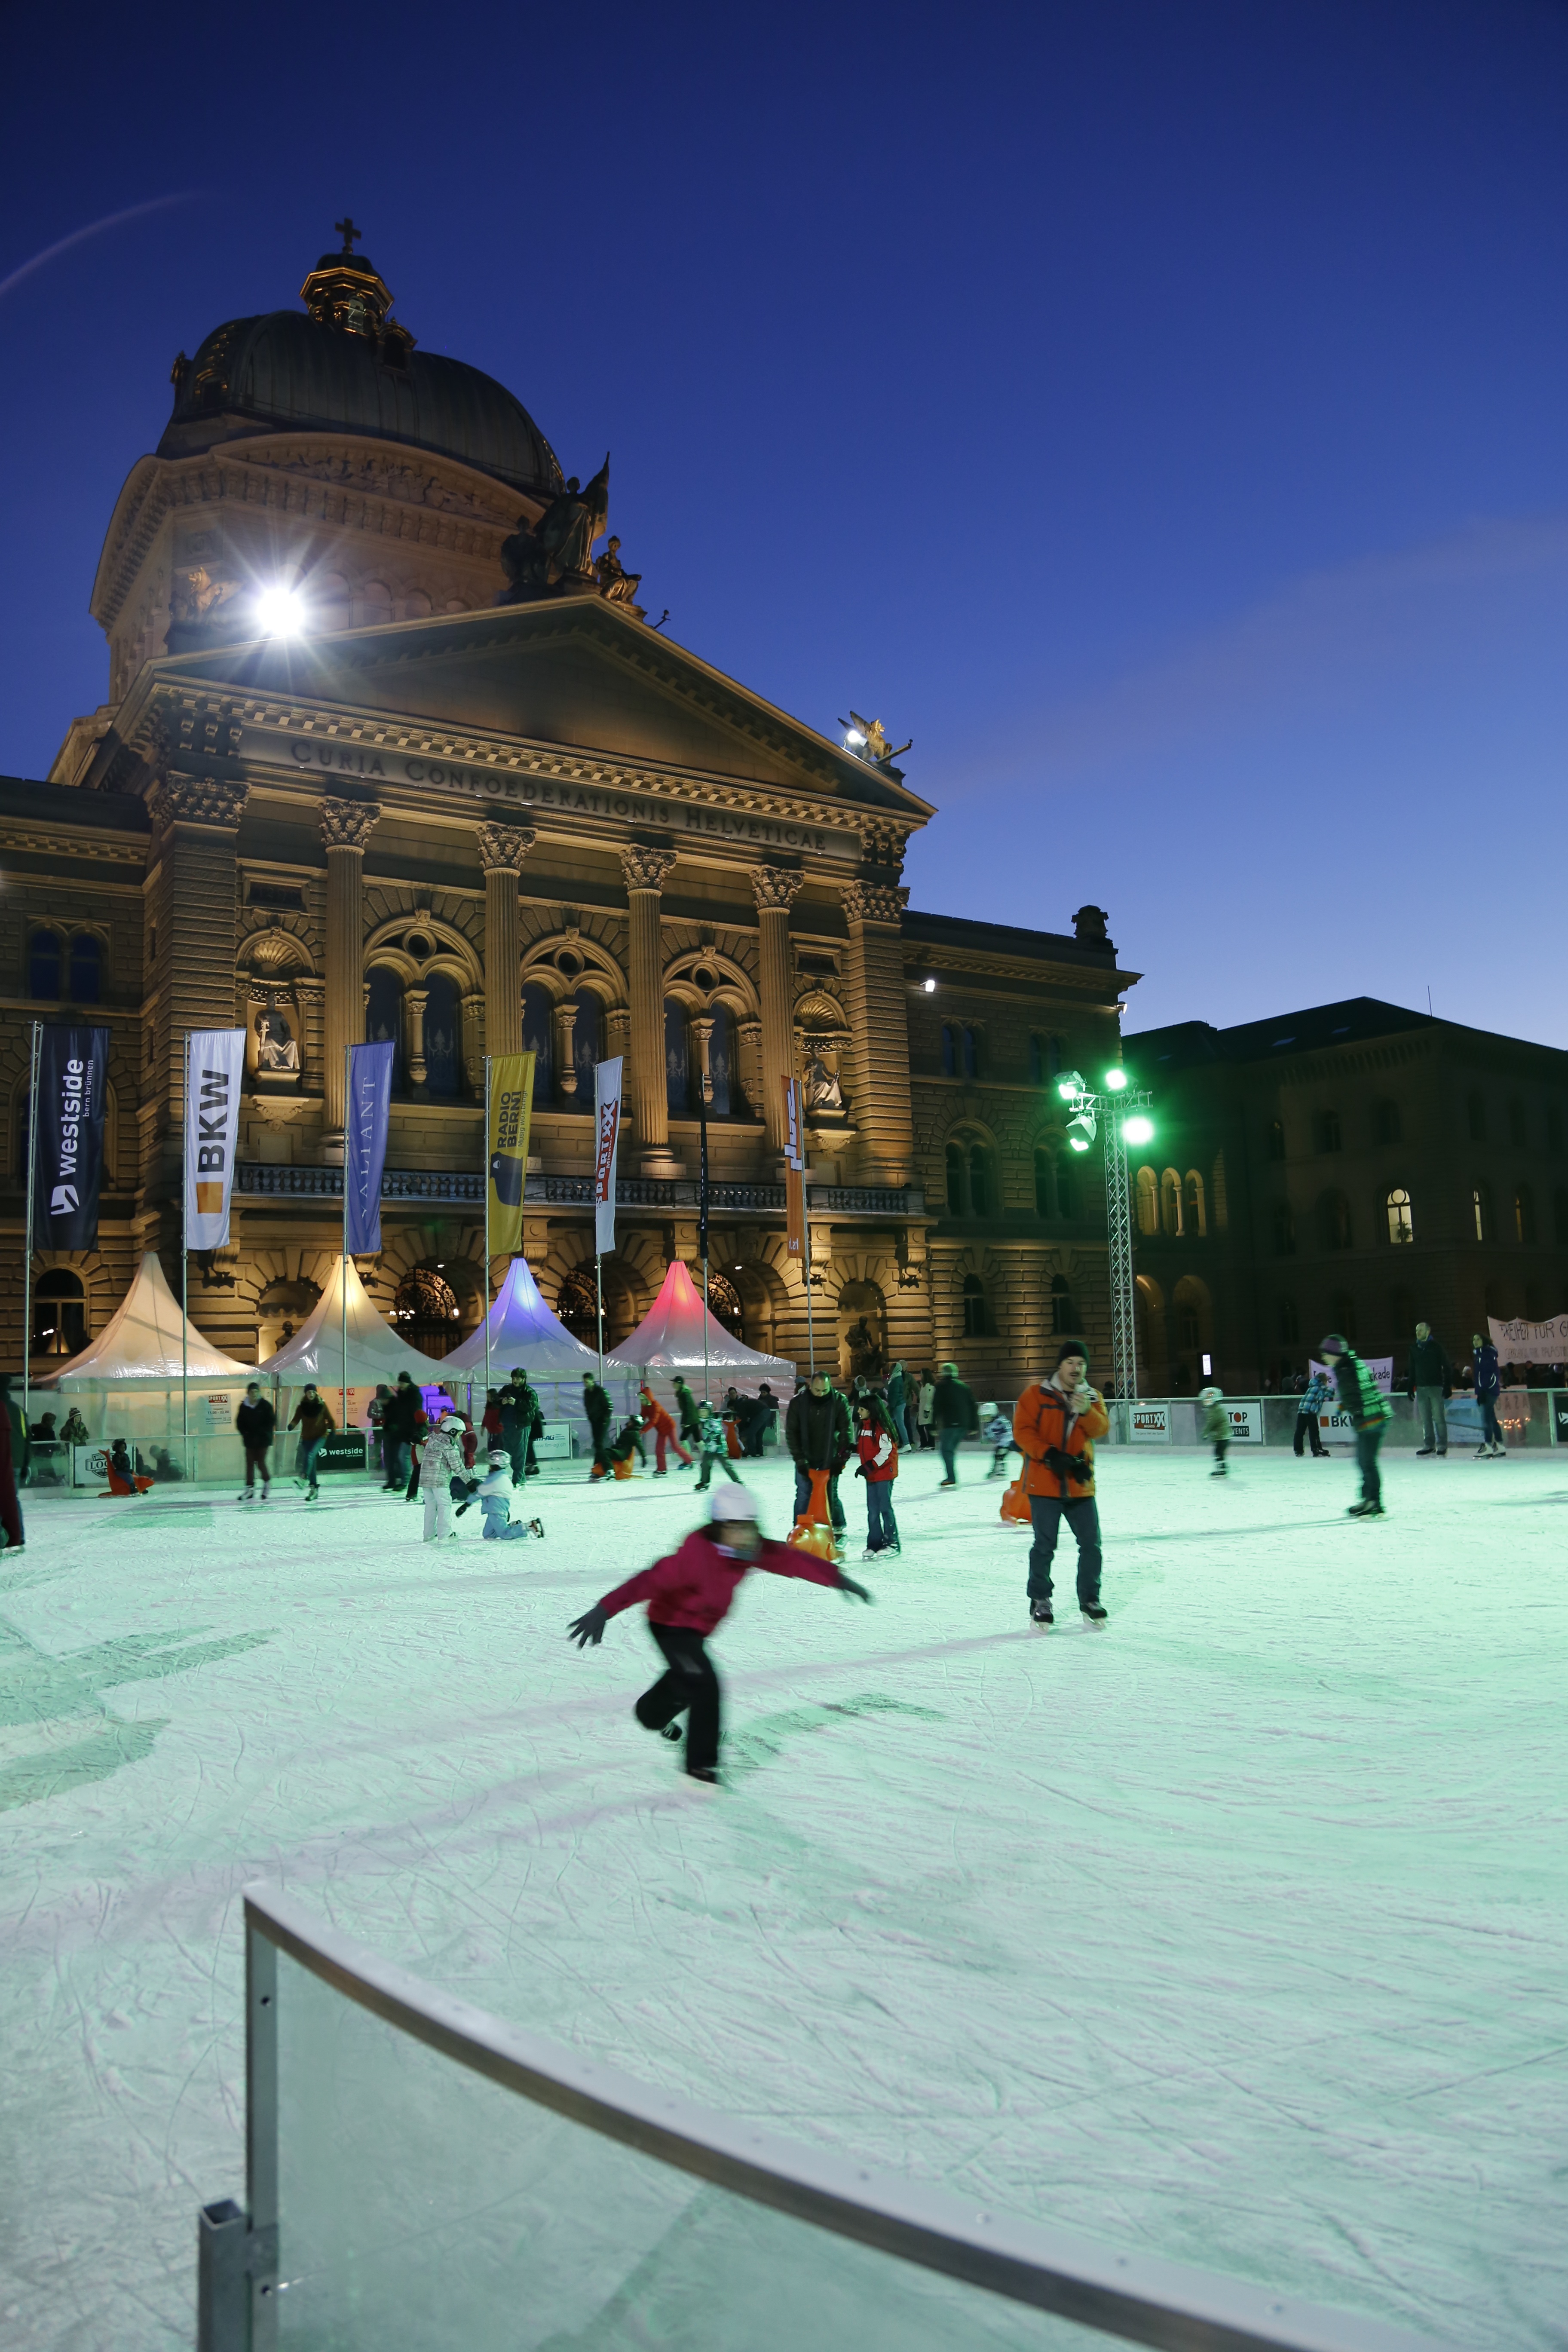
snow, winter, bern, resort, switzerland, town square, bundeshaus, ice rink